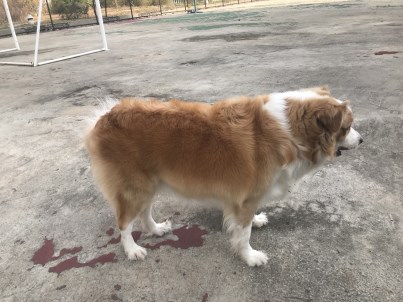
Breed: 2594-n000109-Border_collie